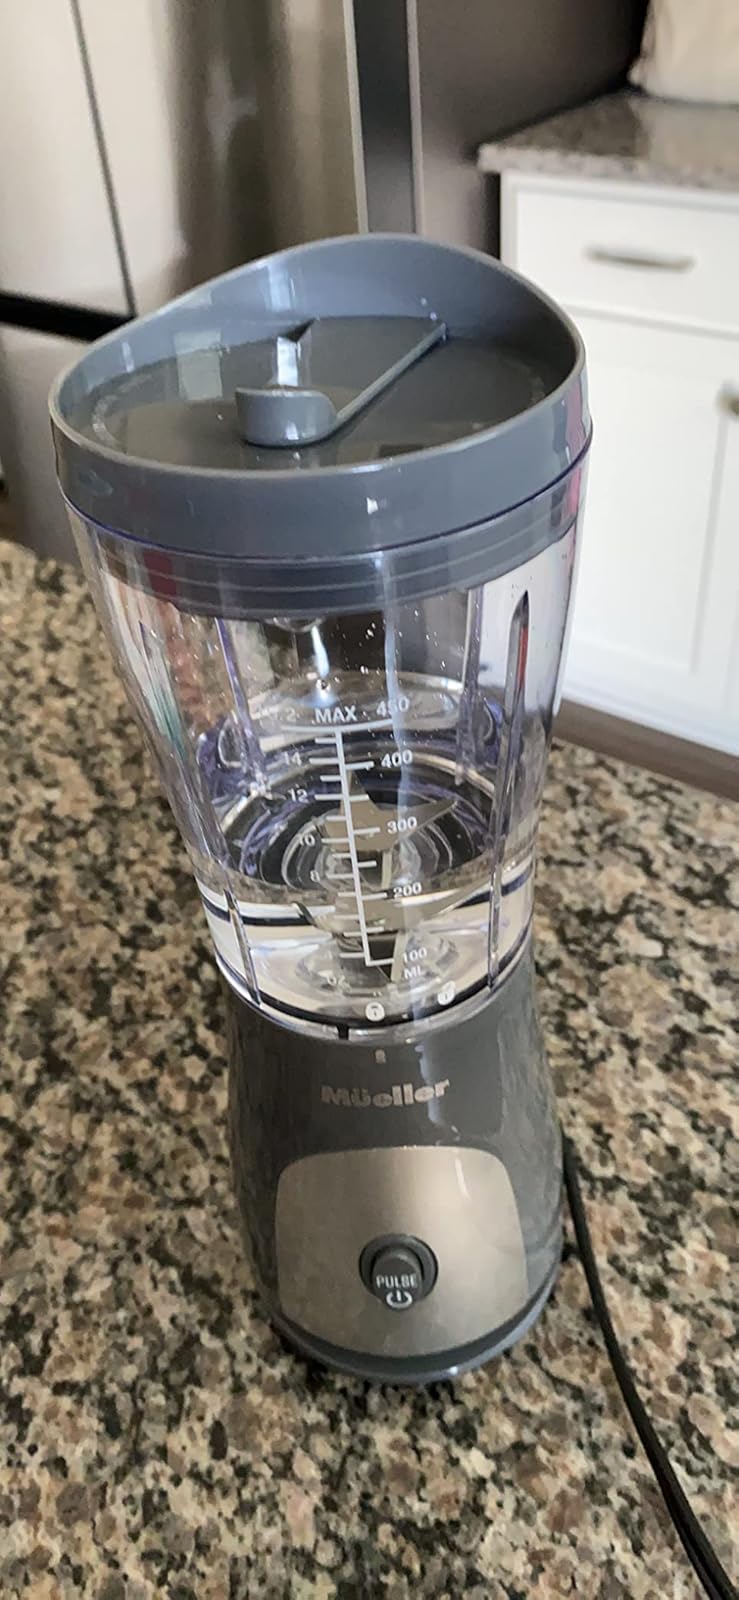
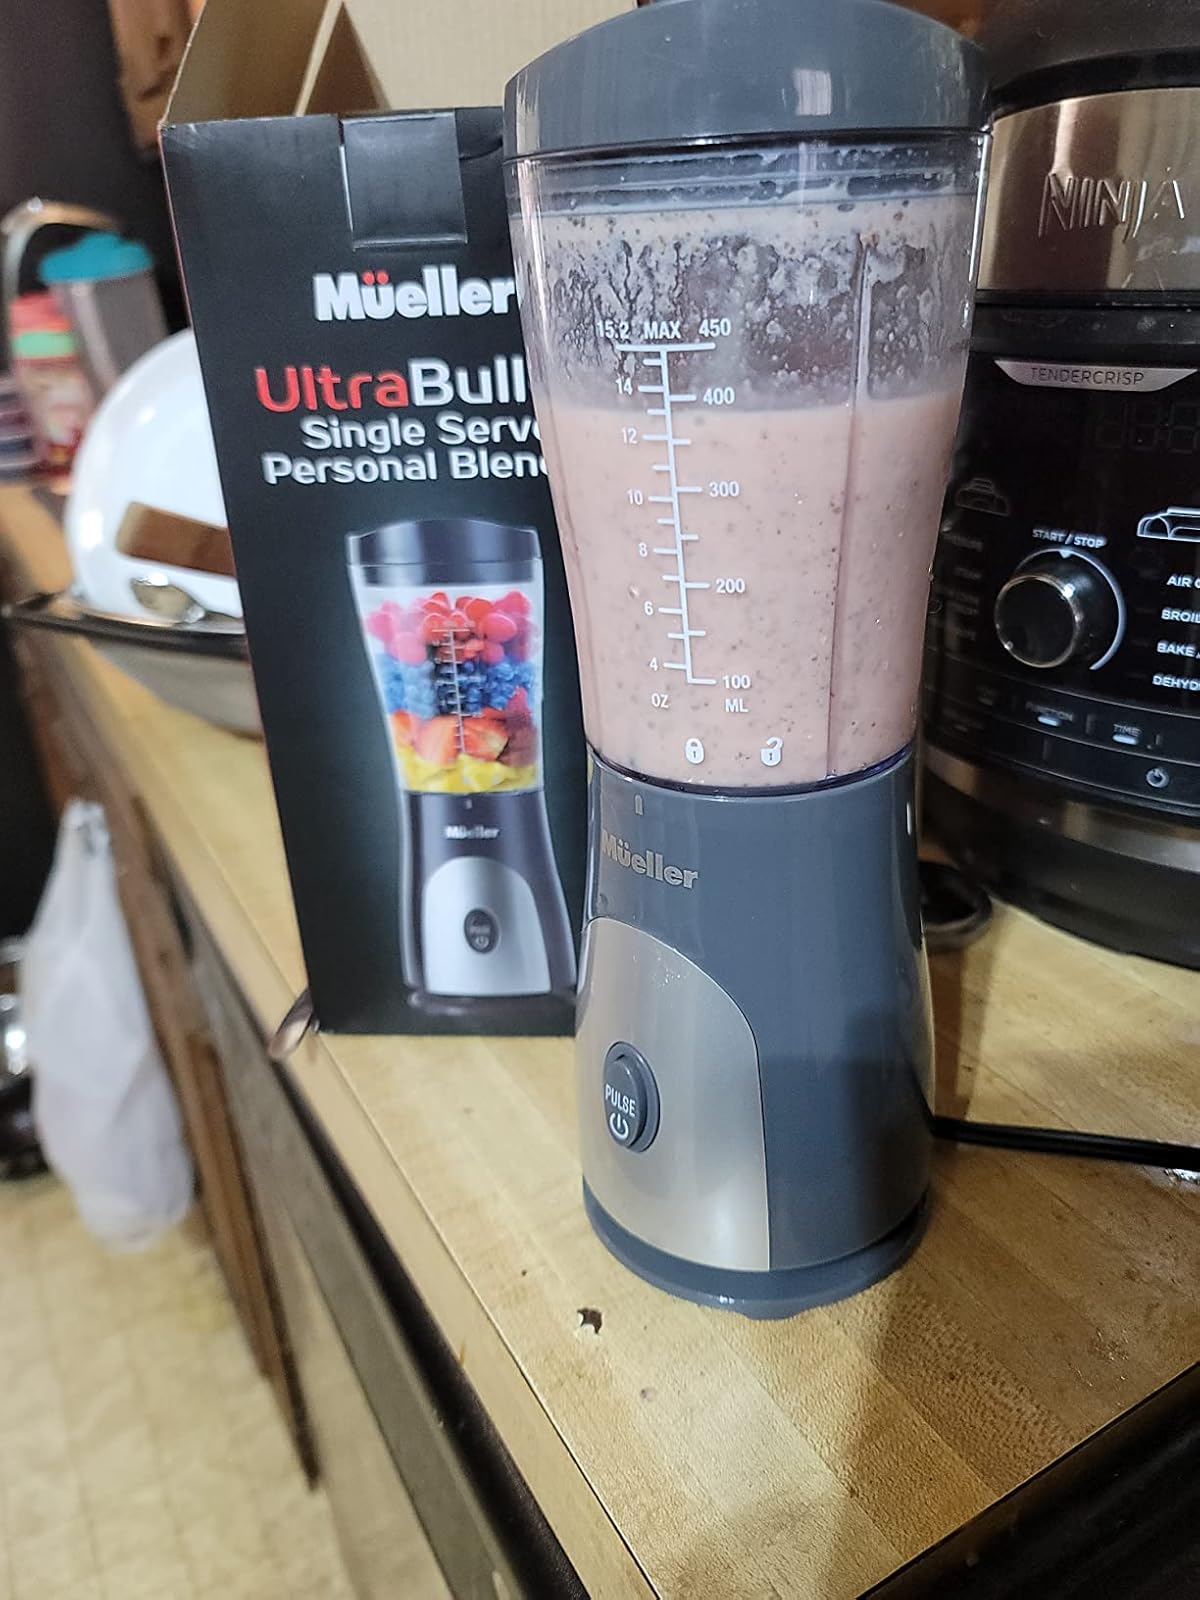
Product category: items_blender
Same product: yes